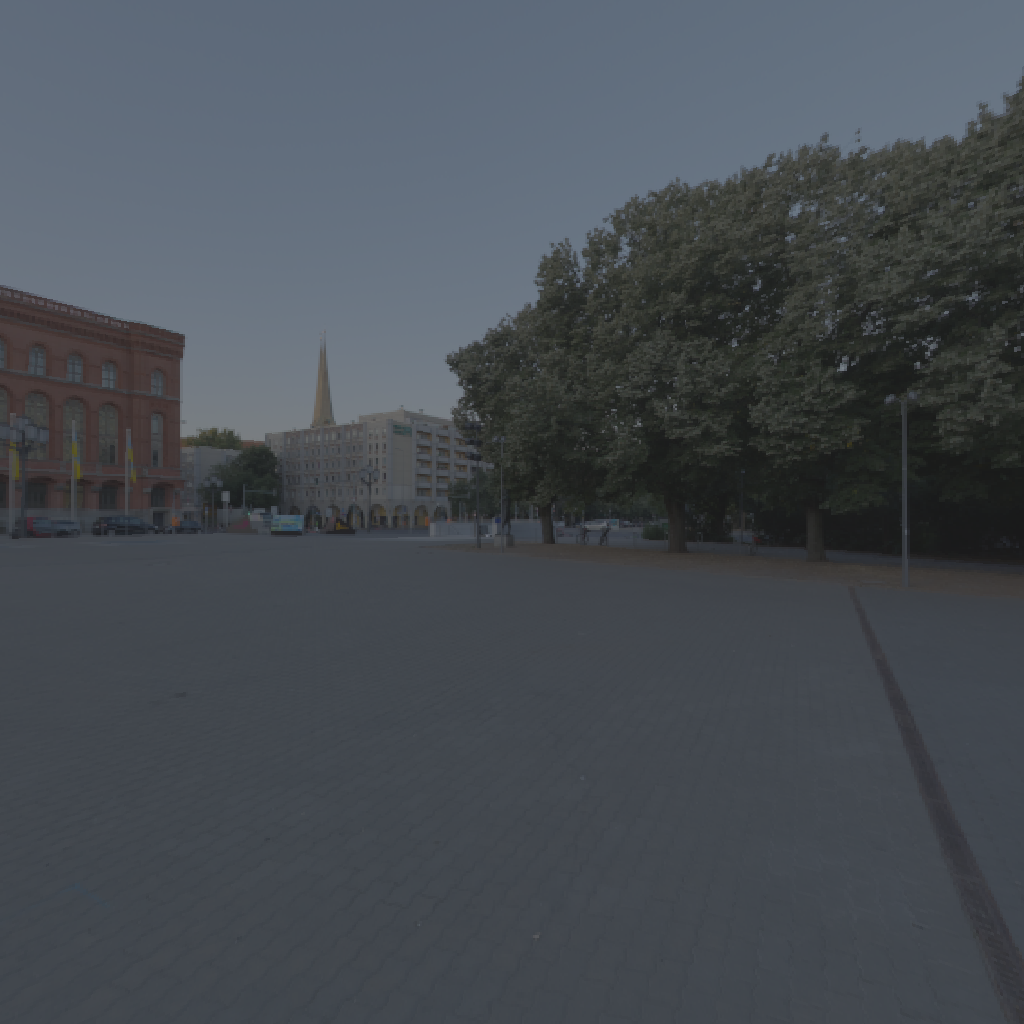
scene-linear HDR photo, Rotes Rathaus, outdoor, with visible sun, europe, building, architecture, street, square, natural light, sunrise-sunset, urban, low contrast, clear, high dynamic range, physically based lighting